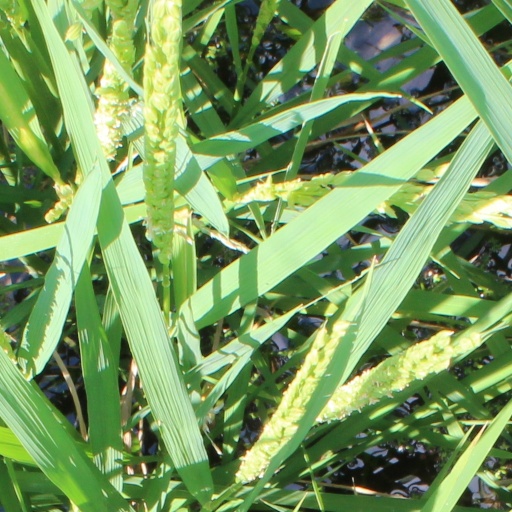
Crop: rice